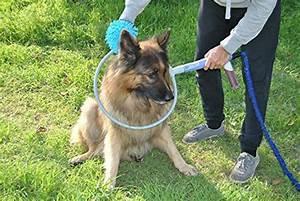
dog